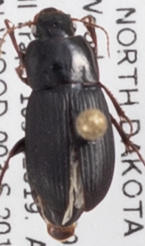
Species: Harpalus opacipennis
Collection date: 2019-07-16
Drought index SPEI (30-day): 1.45
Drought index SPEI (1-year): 1.118
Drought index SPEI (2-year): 0.698